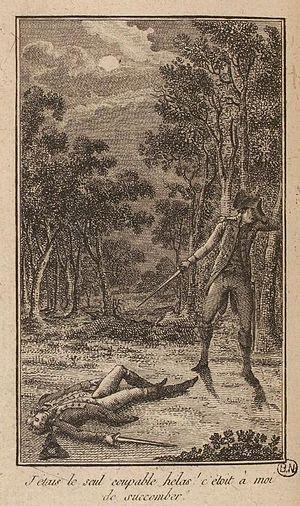
Tome 1. Première partie. Frontispice